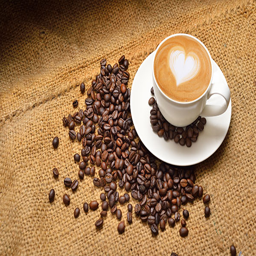
the caffeine in coffee makes exercise feel easier and can help you achieve results faster